Magic circle

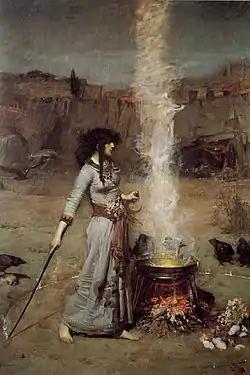
"The Magic Circle" by John William Waterhouse (1886)

A magic circle is a circle of space marked out by practitioners of some branches of ritual magic, which they generally believe will contain energy and form a sacred space, or will provide them a form of magical protection, or both. It may be marked physically, drawn in a material like salt, flour, or chalk, or merely visualised.